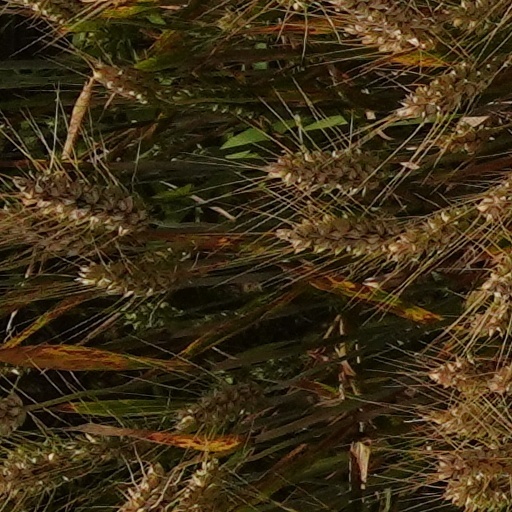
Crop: wheat